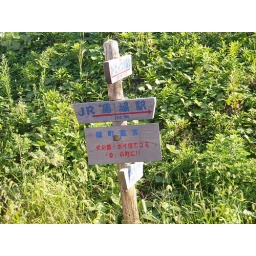
A sign in the field